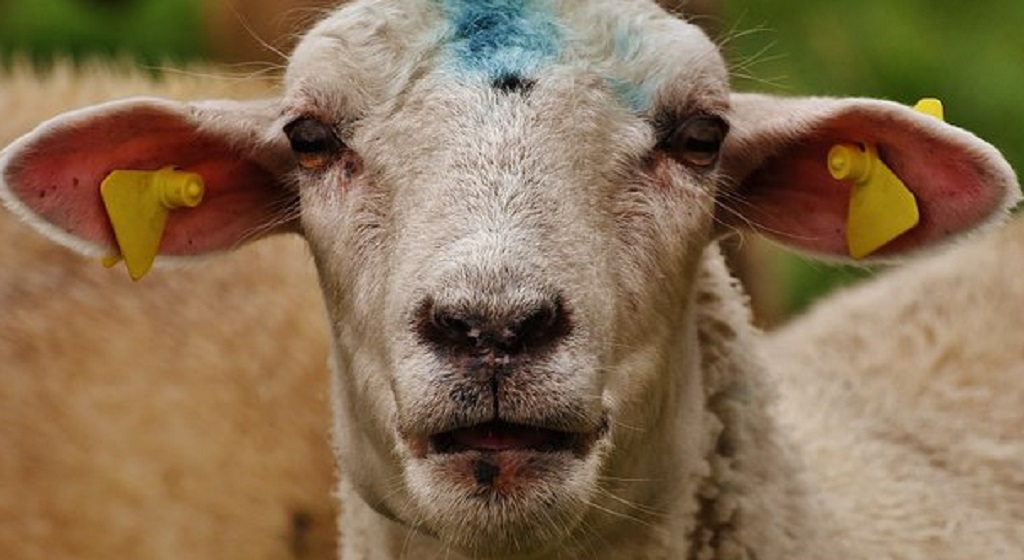
Label: no pain